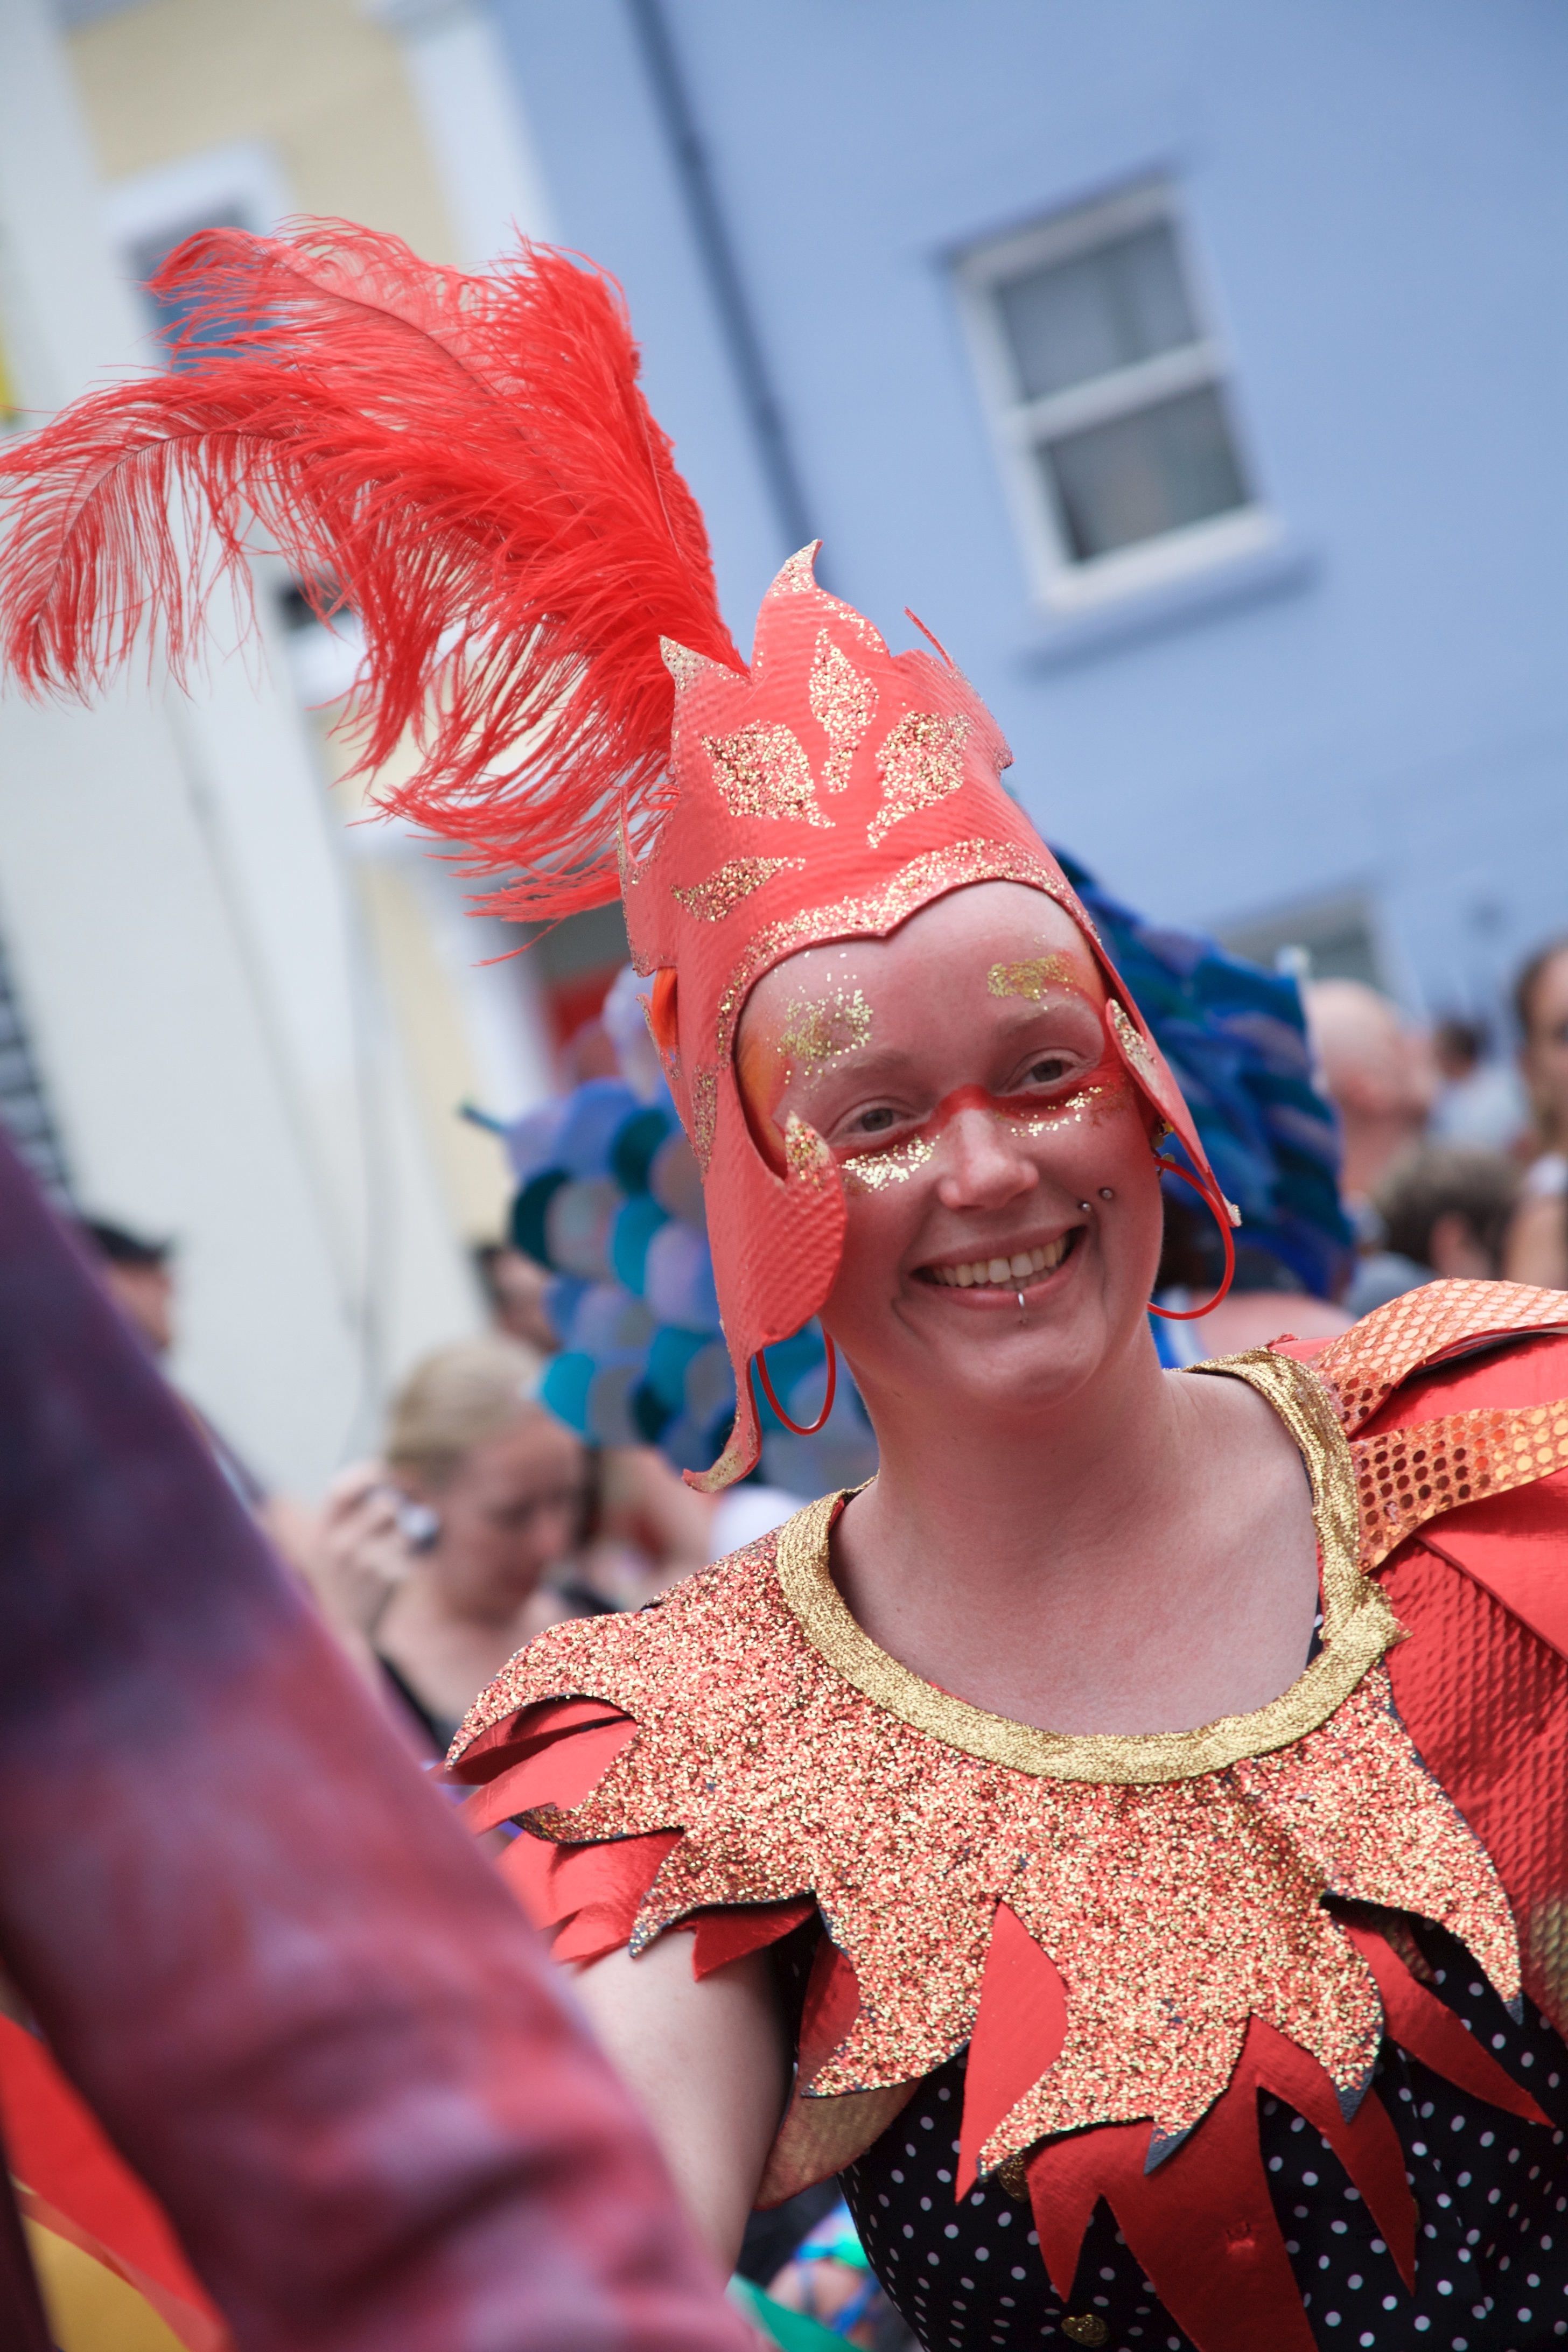
celebration, red, carnival, color, fashion, smile, celebrate, performance art, festival, fun, event, tradition, masquerade